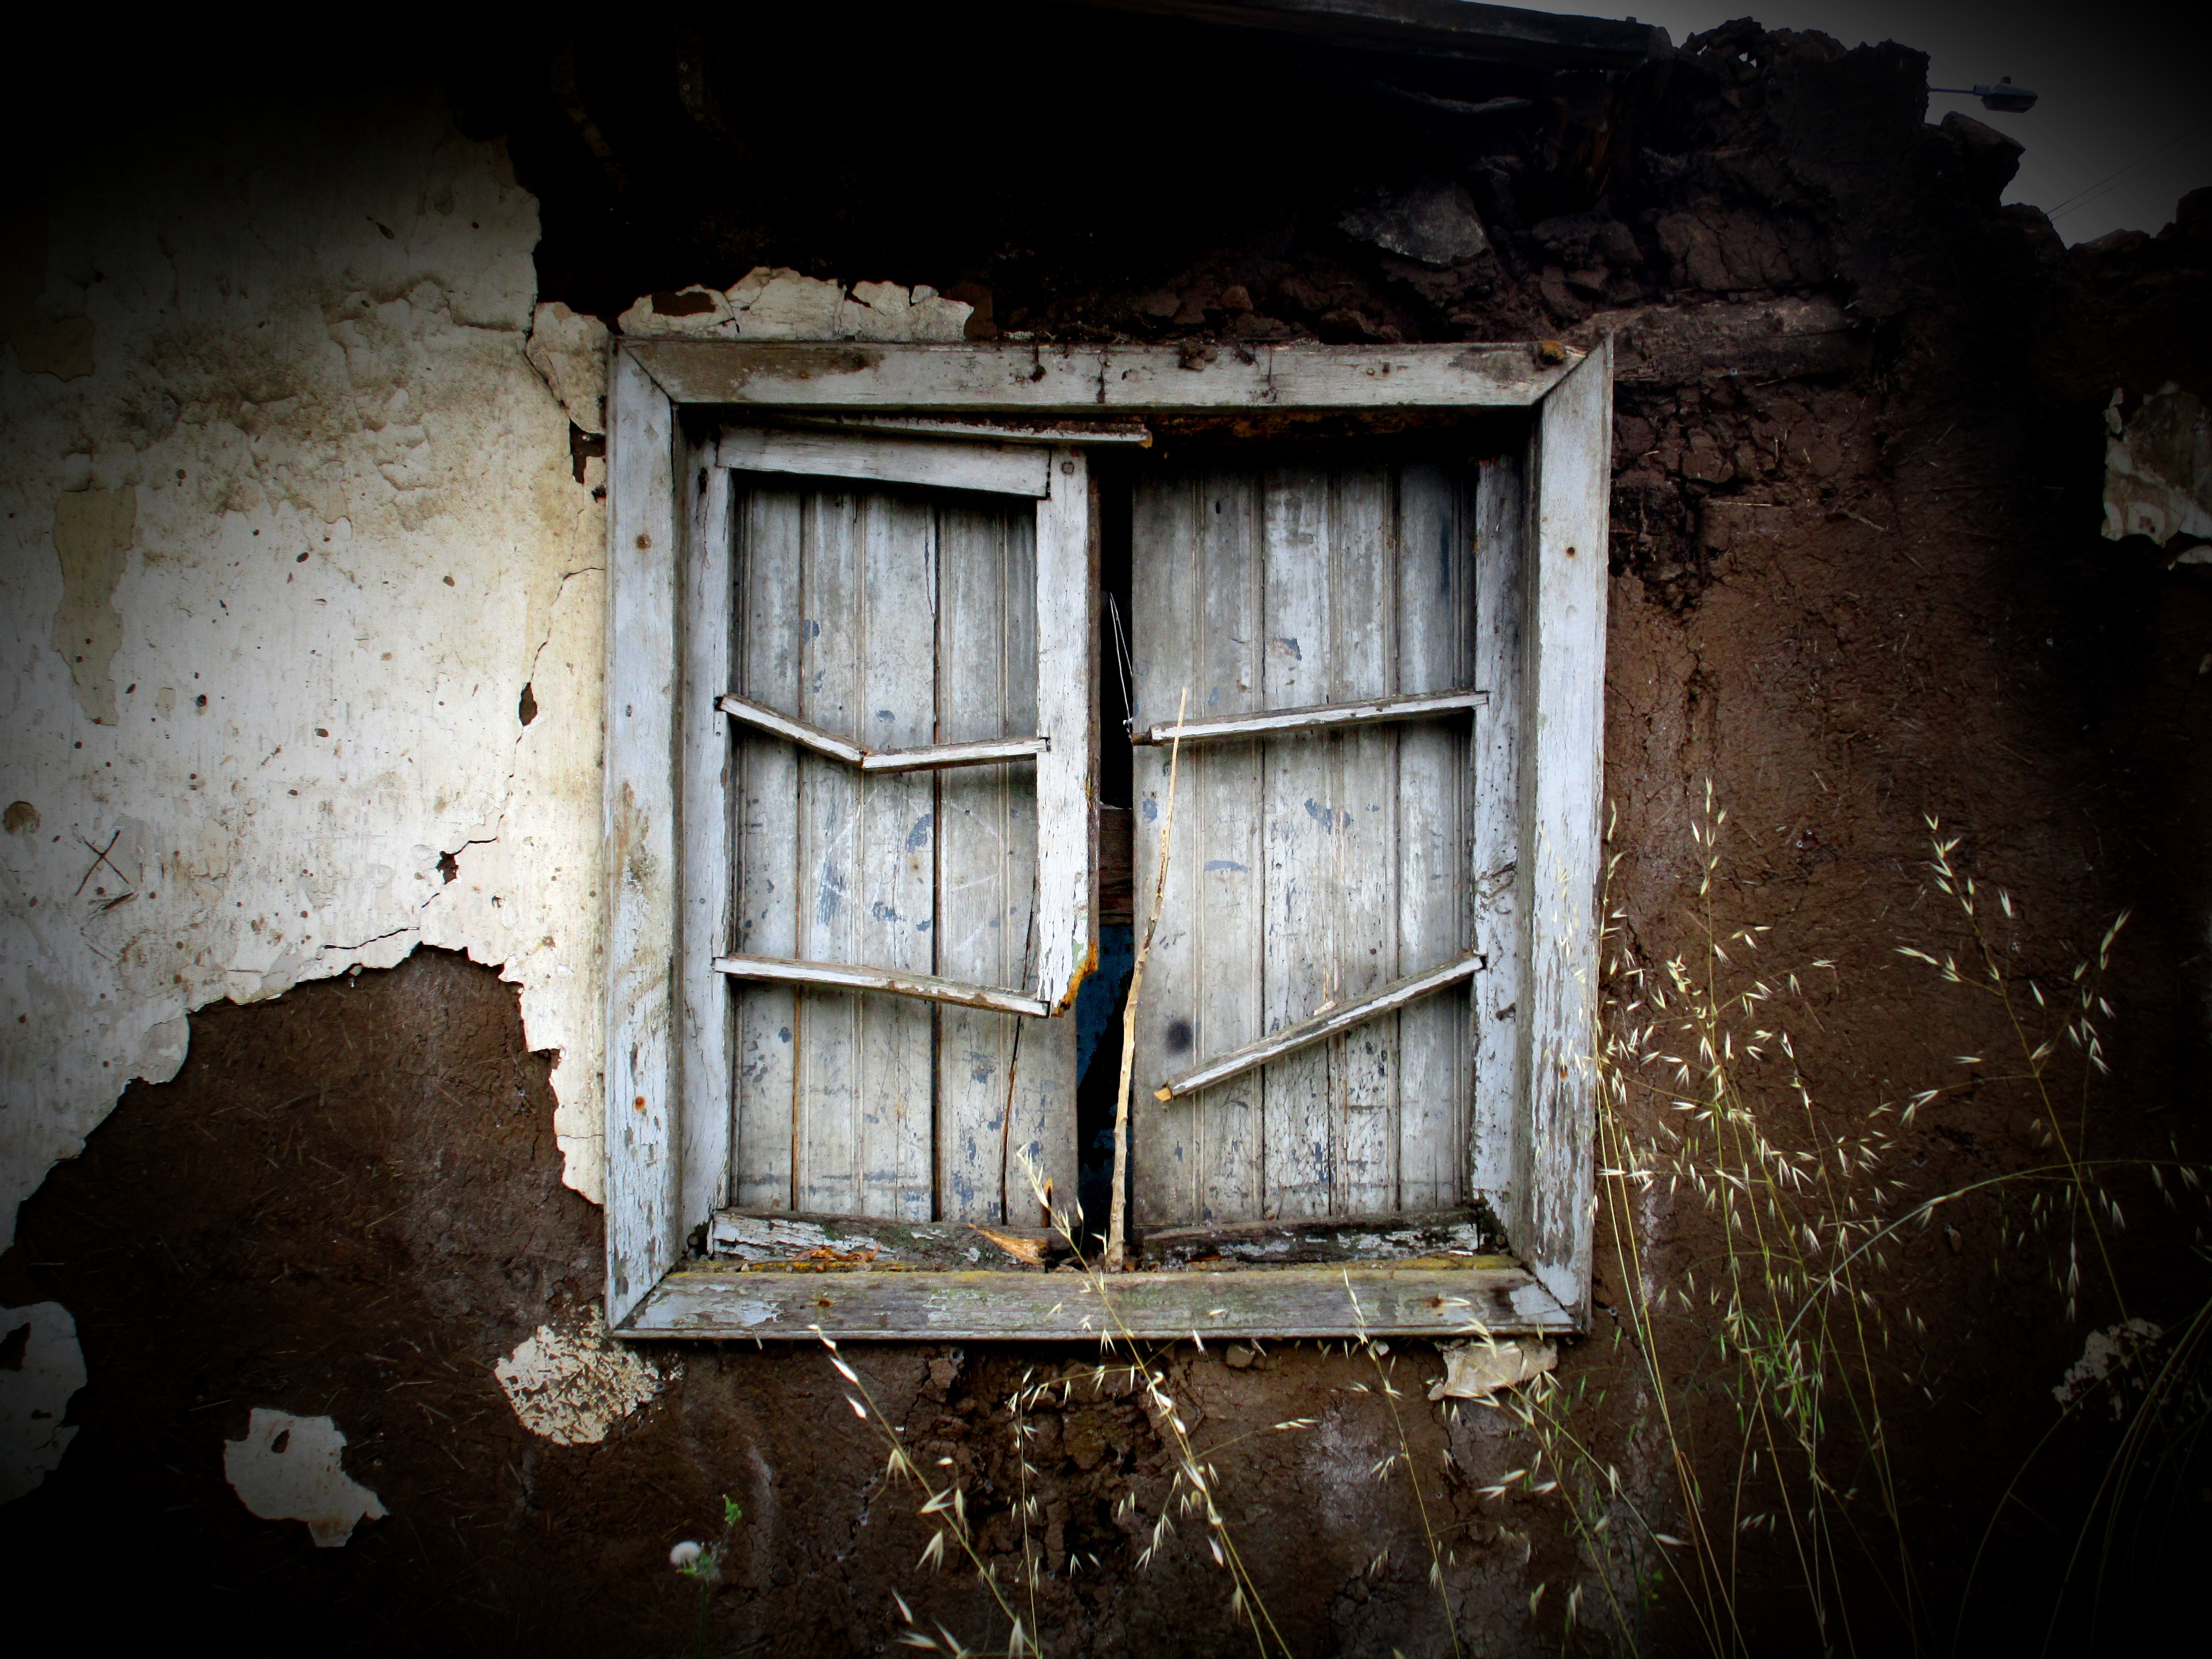
light, white, house, texture, window, old, wall, rustic, dark, solo, darkness, terror